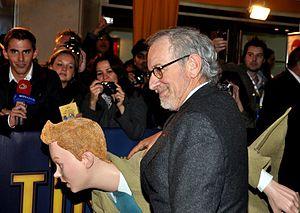
Steven Spielberg et une effigie de Tintin à l'avant-première parisienne du film ""Les Aventures de Tintin
Les Aventures de Tintin : Le Secret de La Licorne est un film d'aventure américano-néo-zélandais en capture de mouvement 3D réalisé par Steven Spielberg et produit par Peter Jackson, sorti en 2011.